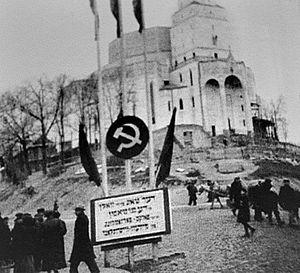
Le ghetto de Białystok était un ghetto pour les Juifs créé par les autorités allemandes nazies en Pologne occupée pendant la Shoah polonaise. Créé entre le 26 juillet et le début d'août 1941 dans le nouveau district de Białystok, il rassemblait environ 50 000 juifs des environs de Białystok et de la région environnante confinés dans une petite zone de la ville.